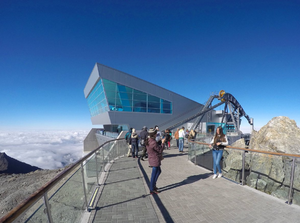
Le téléphérique de Mérida est un téléphérique situé à Mérida au Venezuela. Il est constitué de quatre tronçons et relie la ville de Mérida au Pico Espejo situé à proximité du Pico Bolívar, sommet culminant du Venezuela. Avec une altitude maximale de 4 765 mètres, c'est le plus haut téléphérique du monde. Il est aussi le plus long téléphérique en plusieurs tronçons au monde avec une longueur de 12,5 km Après avoir fermé pour rénovation en 2008, le téléphérique est de nouveau ouvert en 2016.
Un téléphérique, ou téléférique, est un moyen de transport par câble aérien.